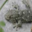
Label: frog